COVID-19 pandemic in Asturias

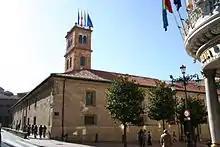
Historic building of the University of Oviedo.

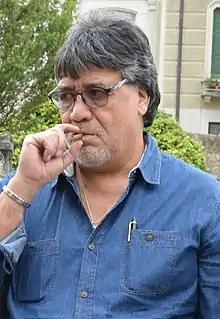
Luis Sepúlveda, the first positive case in Asturias, died on 16 April.

On 1 April, the University of Oviedo offered the nursing students in the final year to finish their degree prematurely so they could work as soon as possible against the coronavirus.